Antonín Mánes

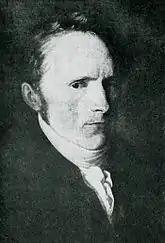
Self-portrait (1825)

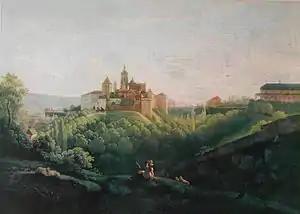
Prague Castle (date unknown)

Mánes was born and died in Prague, which was part of the Austrian Empire when he died. He was the son of a miller and was self-taught because his family could not afford to send him to art school. For a time, he earned some extra money working as a painter in a porcelain factory. It wasn't until 1806 that he was able to attend the Academy of Fine Arts, where he was heavily influenced by his teacher, Karel Postl. In 1836, he became a Professor of landscape painting at the Academy. Among his best-known students were Eduard Herold and Johann Kautsky.